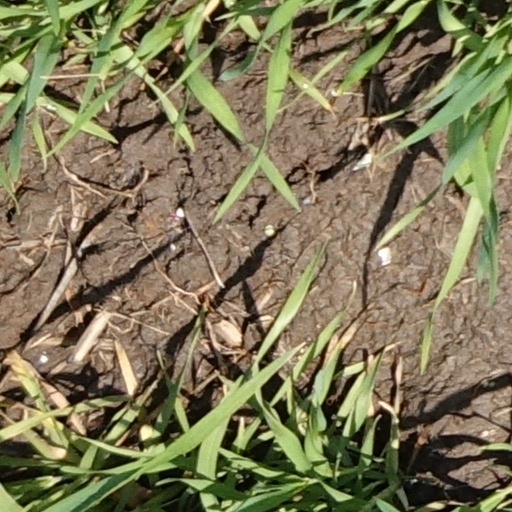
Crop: wheat